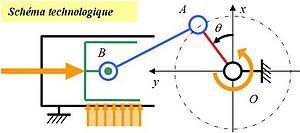
Schéma technologique. Position relative de l'axe de piston et de la surface de guidage avec la chemise.
Le système bielle-manivelle est un système mécanique qui tire son nom des deux pièces mécaniques qui le caractérisent : la bielle et la manivelle. Ce dispositif réalise la transformation du mouvement linéaire alternatif de l'extrémité de la bielle en un mouvement de rotation continu disponible sur la manivelle, et vice-versa.